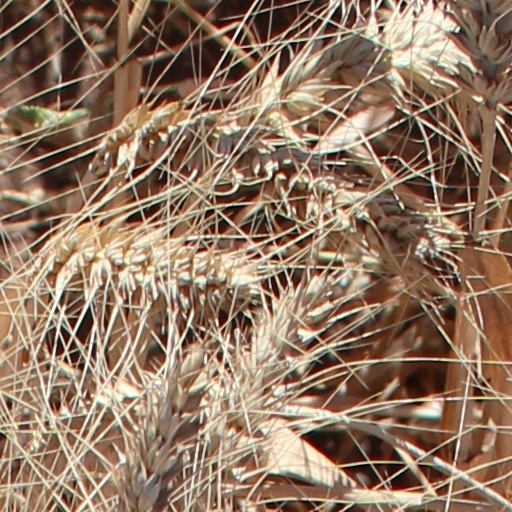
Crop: wheat